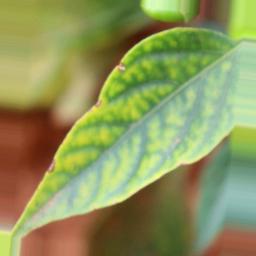
Label: nutritional